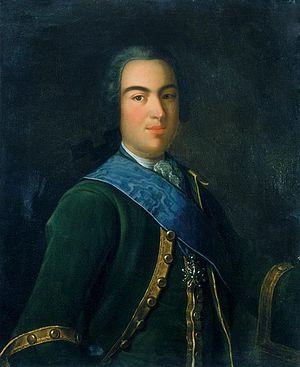
Le prince Ivan Alexeïevitch Dolgoroukov, né en 1708 à Varsovie et mort le 8 novembre 1739 à Novgorod, est un aristocrate et courtisan russe, connu pour avoir été le favori de l'empereur Pierre II de Russie. Il était le fils du prince Alexis Grigorievitch Dolgorouki, et le petit-neveu du prince Jacques Dolgorouki.